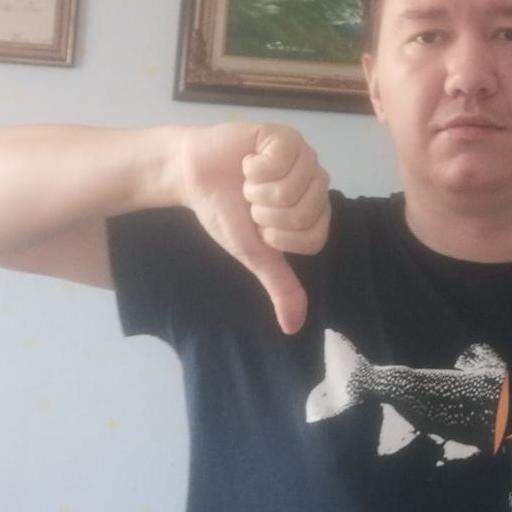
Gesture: dislike